Cultural impact of Christina Aguilera

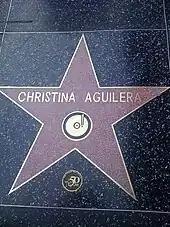
Aguilera's star on the Hollywood Walk of Fame which she received in 2010

Aguilera is one of the best selling music artists of all time, and has released nine studio albums, garnering a number of successful singles. Various music journalists and authors have since noted Aguilera's impact on the entertainment industry and has deemed her as one of the greatest pop artists. Aguilera has been considered one of the greatest vocalists in pop music, and has featured on various "greatest singers of all time" lists. With the recognition of her vocal ability, she has been often been referred to as the "Voice of a Generation".